2009 MTV Video Music Brazil

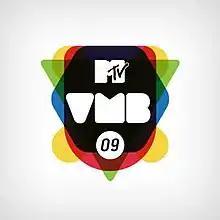

The 2009 MTV Video Music Brazil was hosted by Marcelo Adnet and took place at the Credicard Hall. It awarded the best in Brazilian music, popular culture and internet culture in the year of 2009. Despite being a Brazilian awards show, the 2009 VMB included live performances by American rapper Ja Rule (in duet with Brazilian pop singer Wanessa) and Scottish rock band Franz Ferdinand, who were also nominated in the Best International Act category (but lost to Britney Spears). The 2009 VMB had over 20 categories, the largest number in the history of the show; therefore, part of the awards were delivered in a special show named "VMB Antes" ("VMB Before"), presented some hours before the main event, including small performances by the 2009 VMB Dream Band winners (the last year where the Dream Band category was maintained; in 2010 the category was extinguished) and winners in other categories.